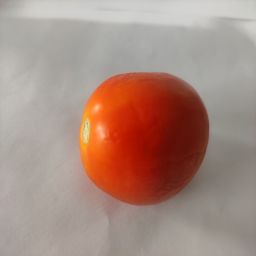
Crop: Tomato
Quality: Ripe